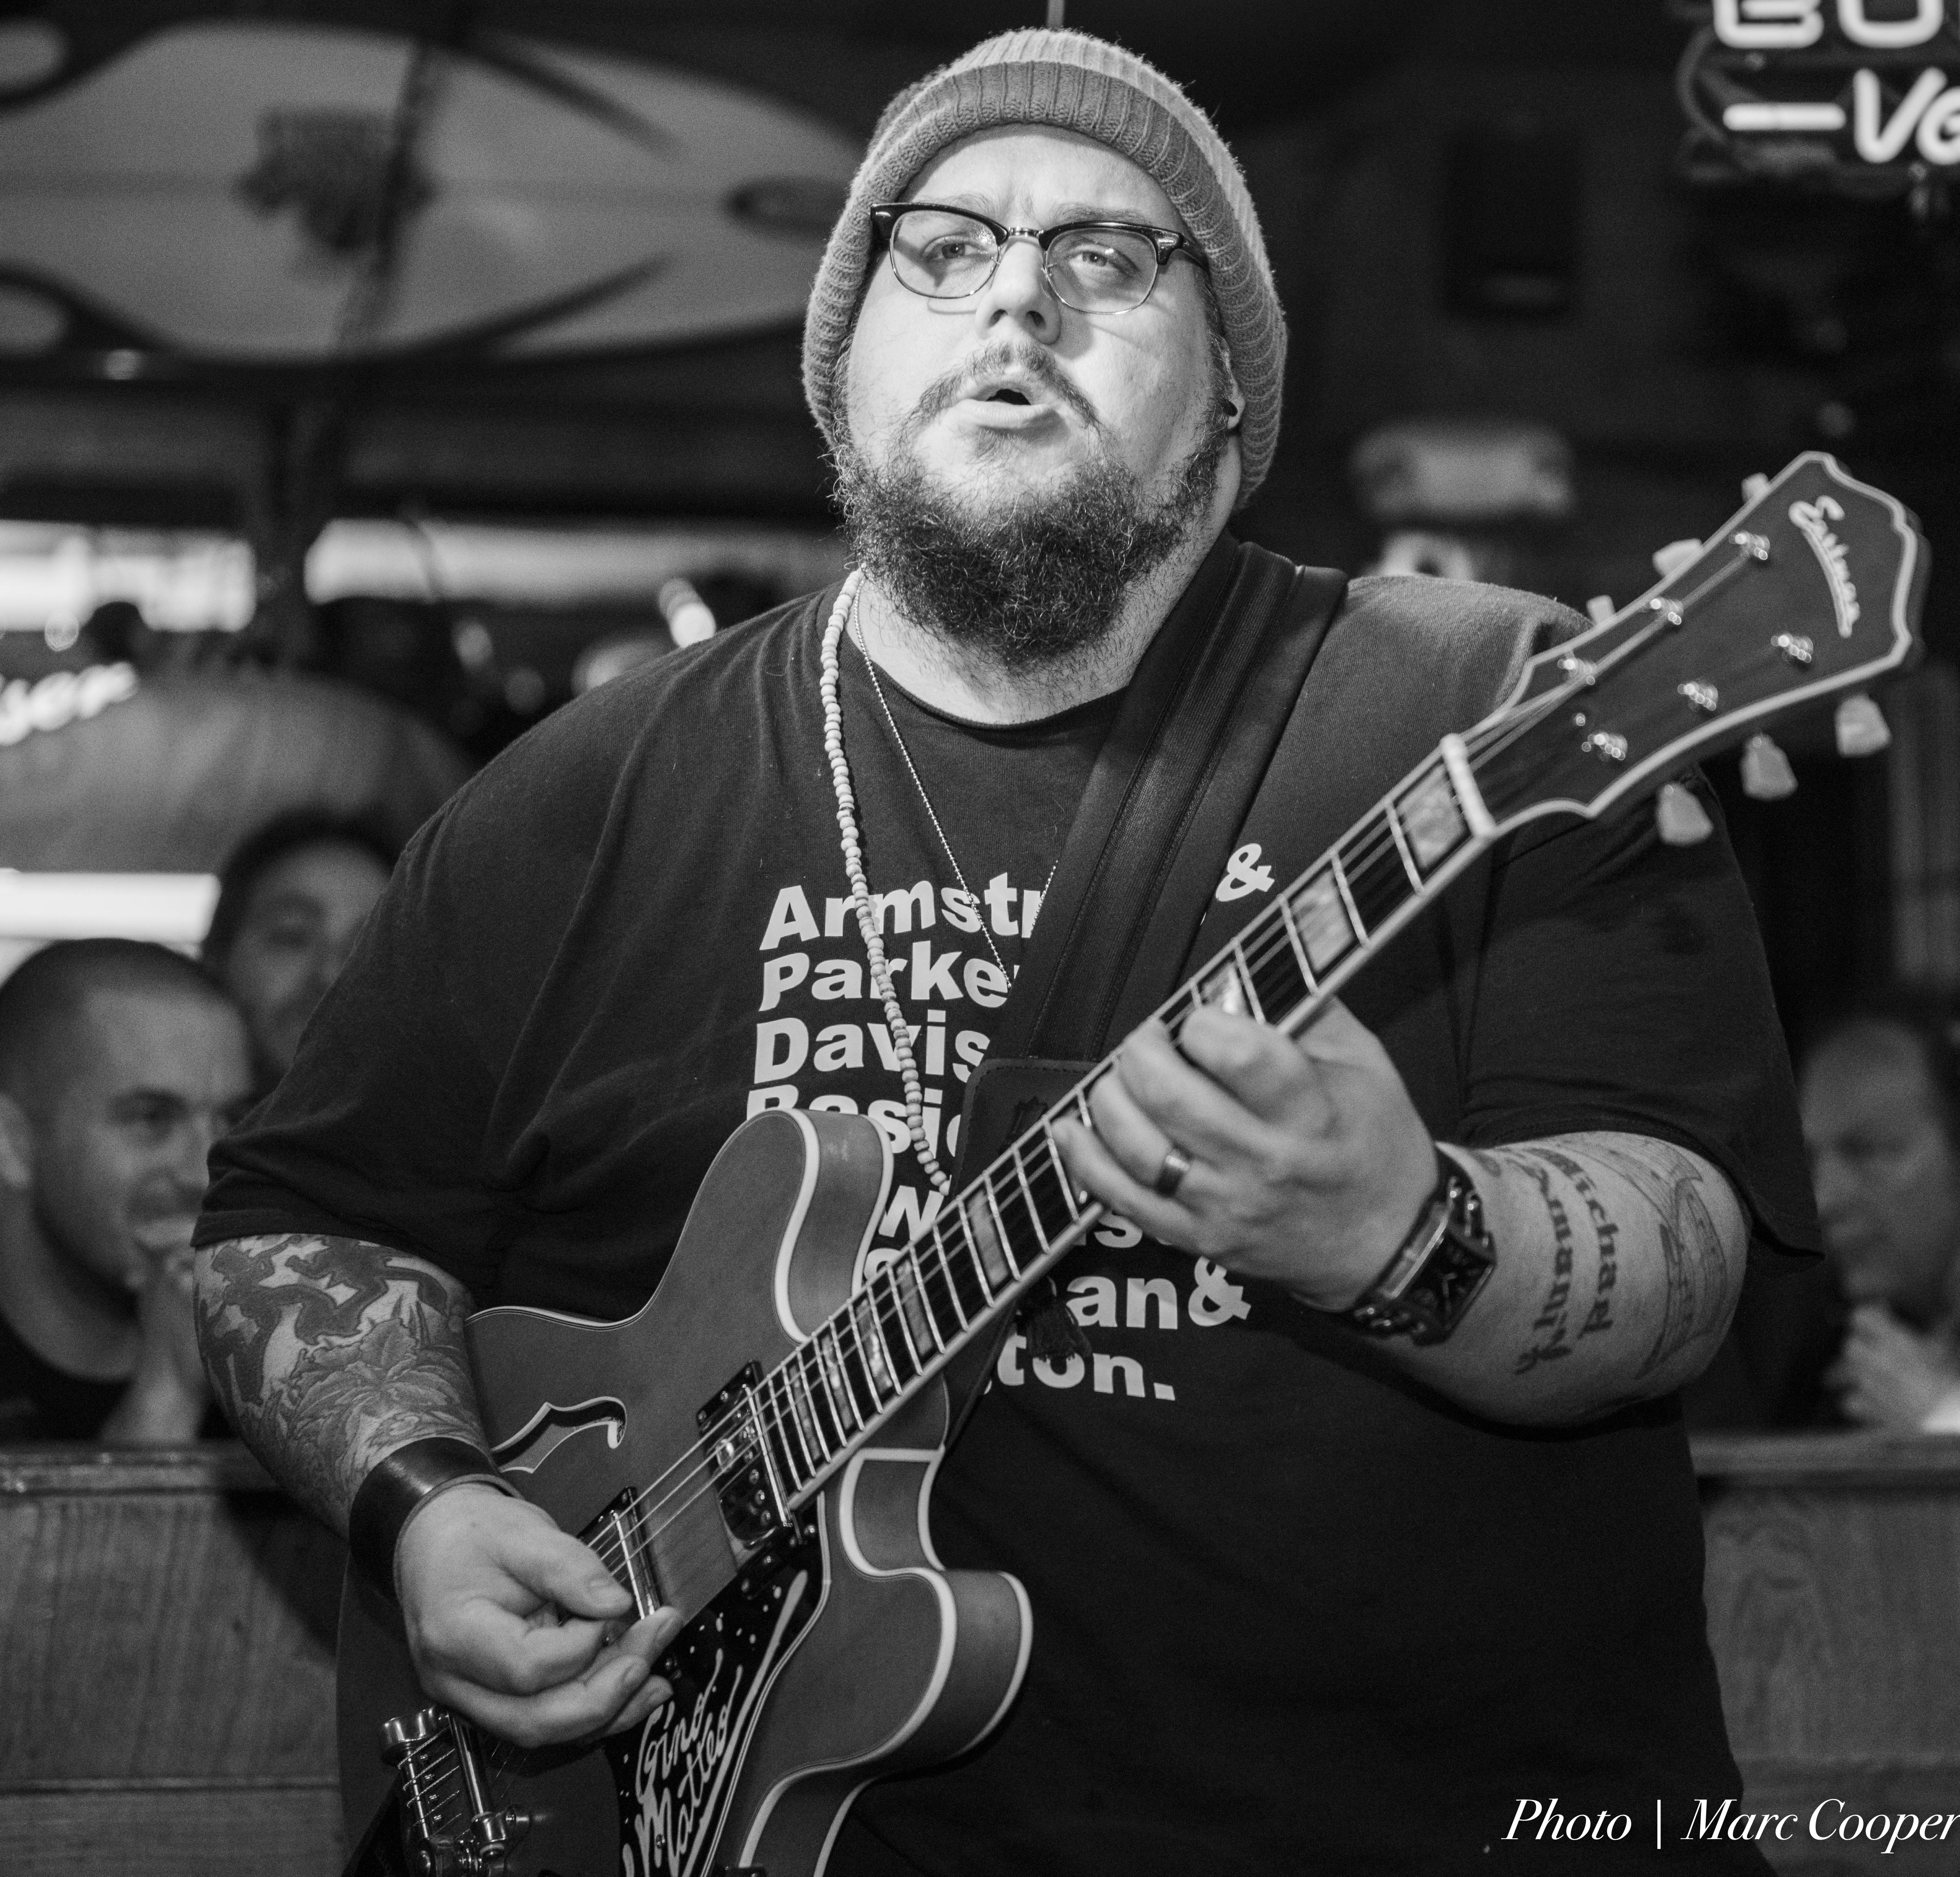
person, music, black and white, guitar, concert, live, portrait, hat, nikon, musician, black, monochrome, california, beard, beanie, blues, performance, bassist, singing, noir, lightroom, blancoynegro, d810, los, angeles, guitarist, cadillaczack, mauisugarmillsaloon, matteo, gino, bass guitar, entertainment, singer songwriter, monochrome photography, string instrument, plucked string instruments, musical ensemble